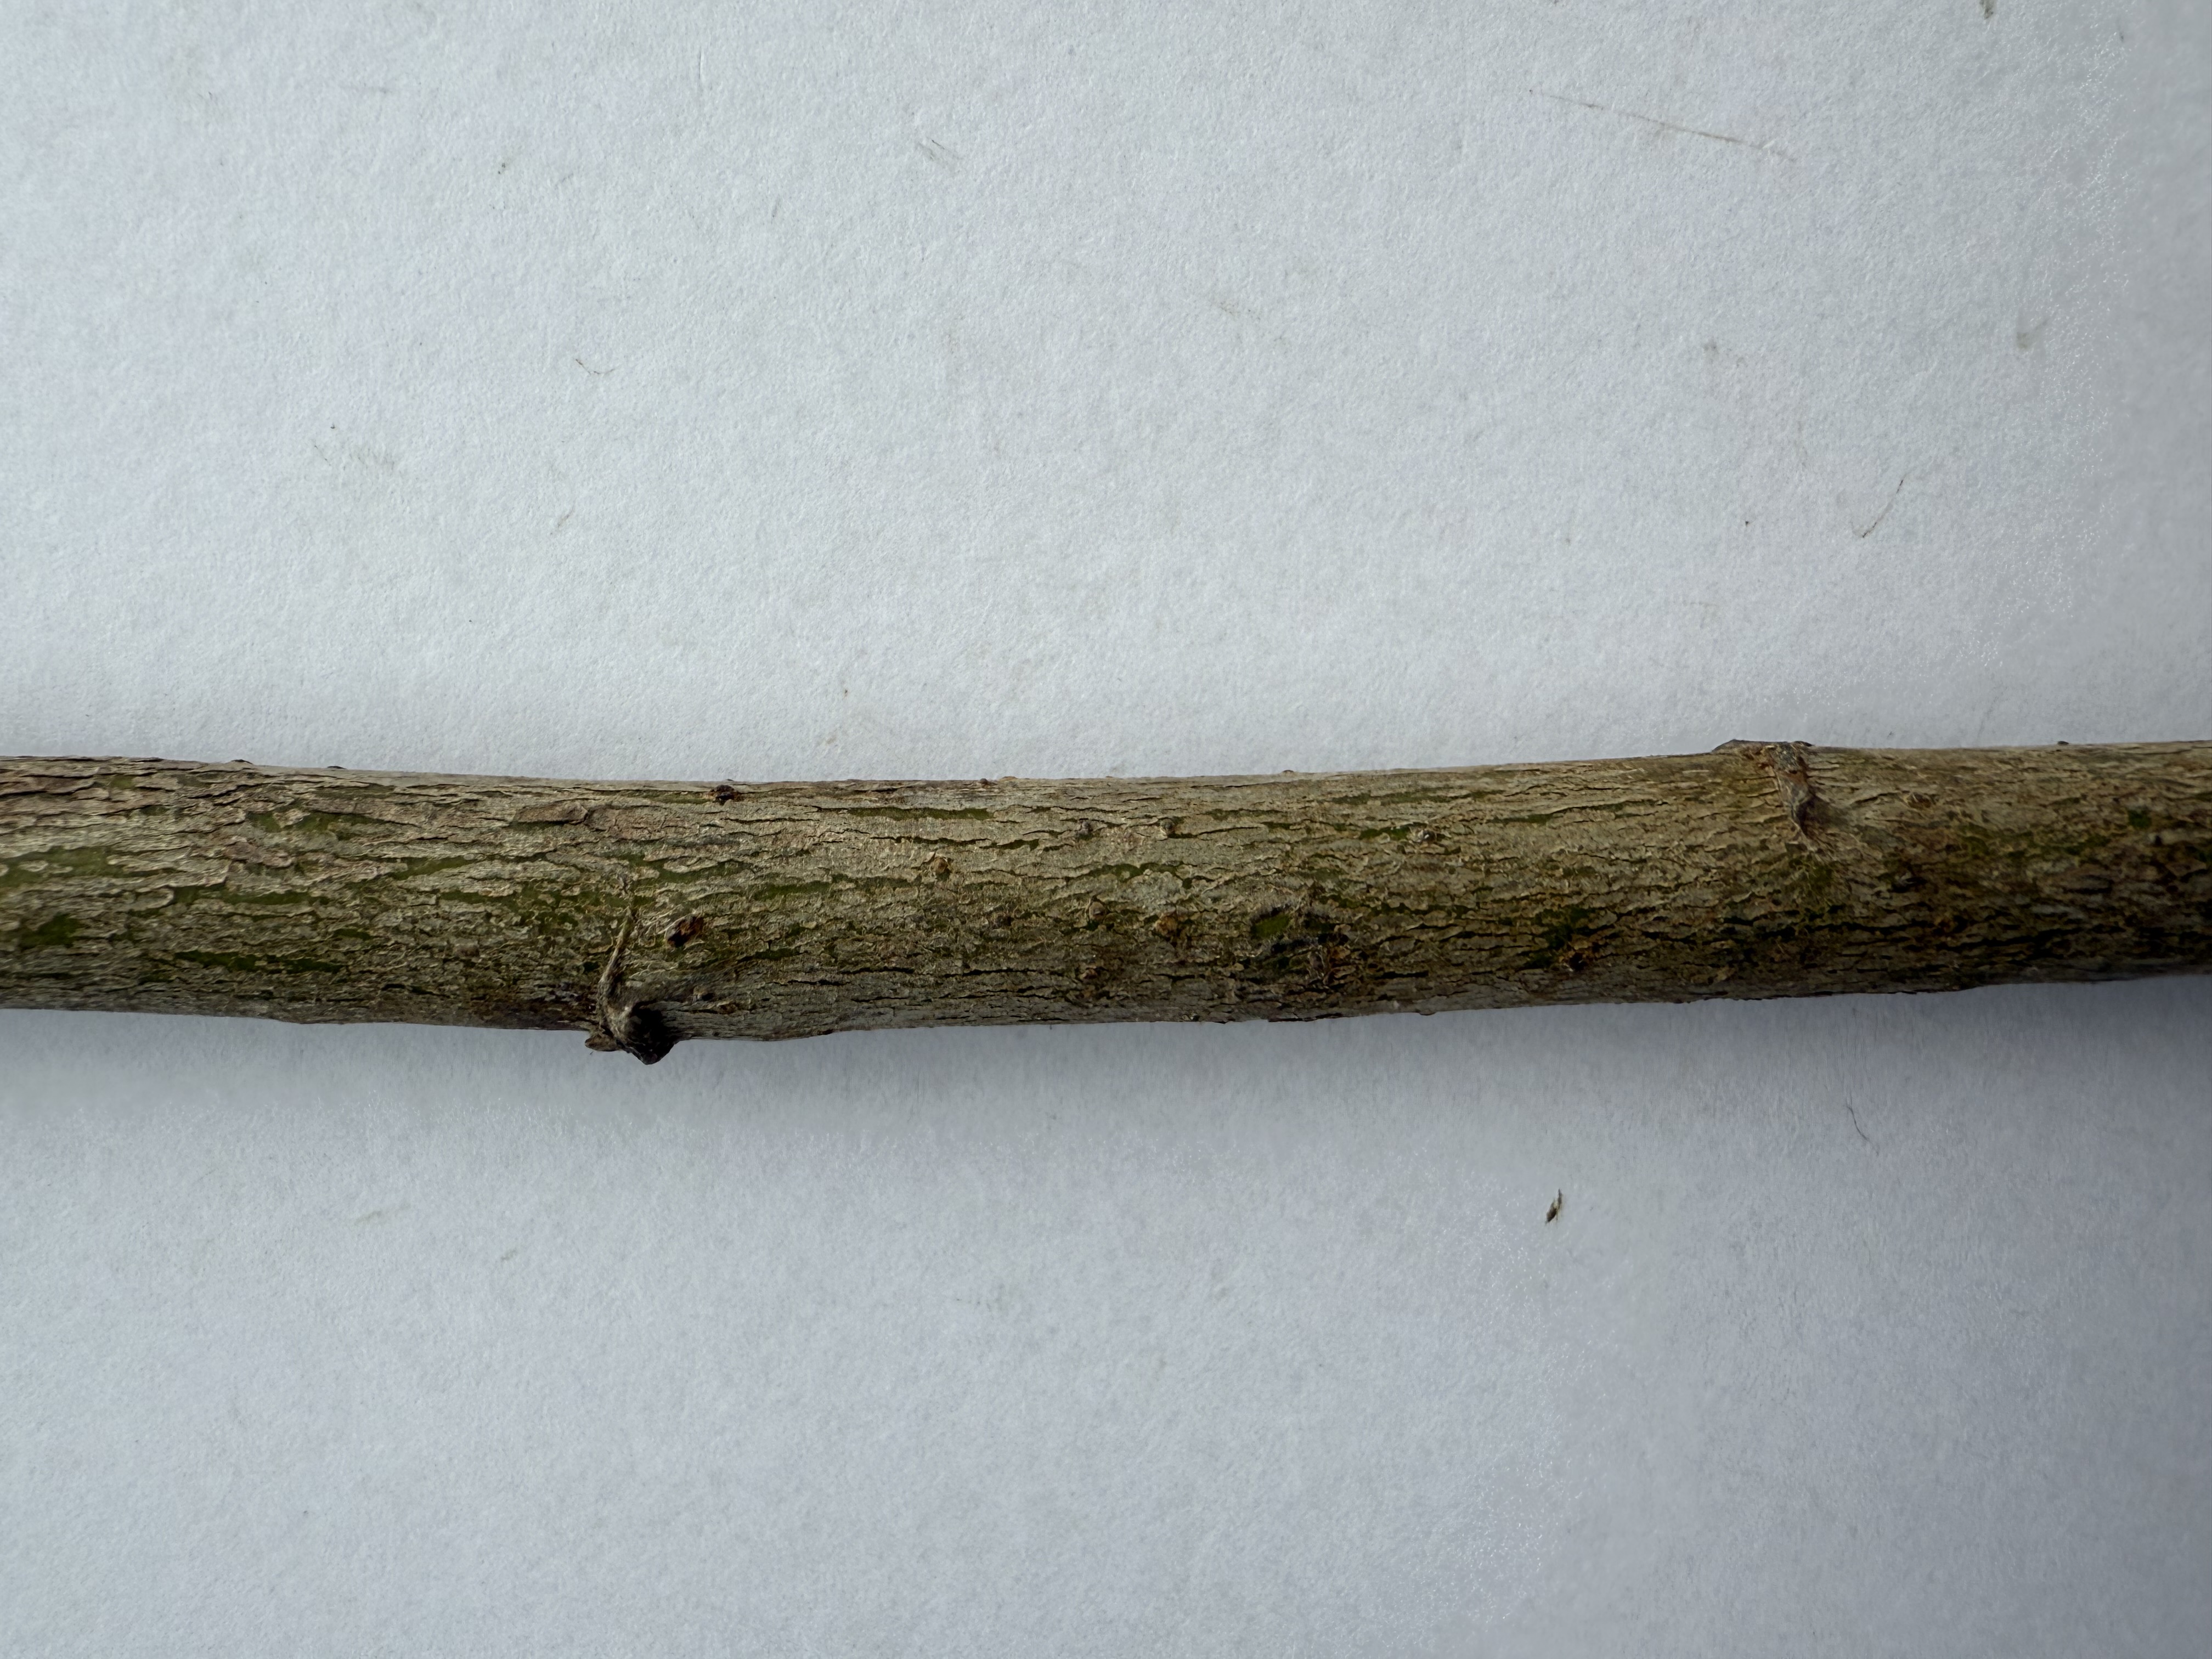
Variety: Loquat